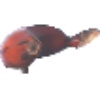
Label: Banana Red 1